Super Bowl XLIV

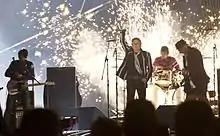
The Who performing during the halftime show

The Who performed at the Super Bowl XLIV halftime show. The band played a medley of their hits, consisting of "Pinball Wizard", "Baba O'Riley", "Who Are You", "See Me, Feel Me", and "Won't Get Fooled Again". For the first time since the Super Bowl XXXIV halftime show, there was no crowd of fans surrounding the halftime stage. This performance was also released as downloadable content for the Rock Band series, named "The Who Super Bowl S-mashup".